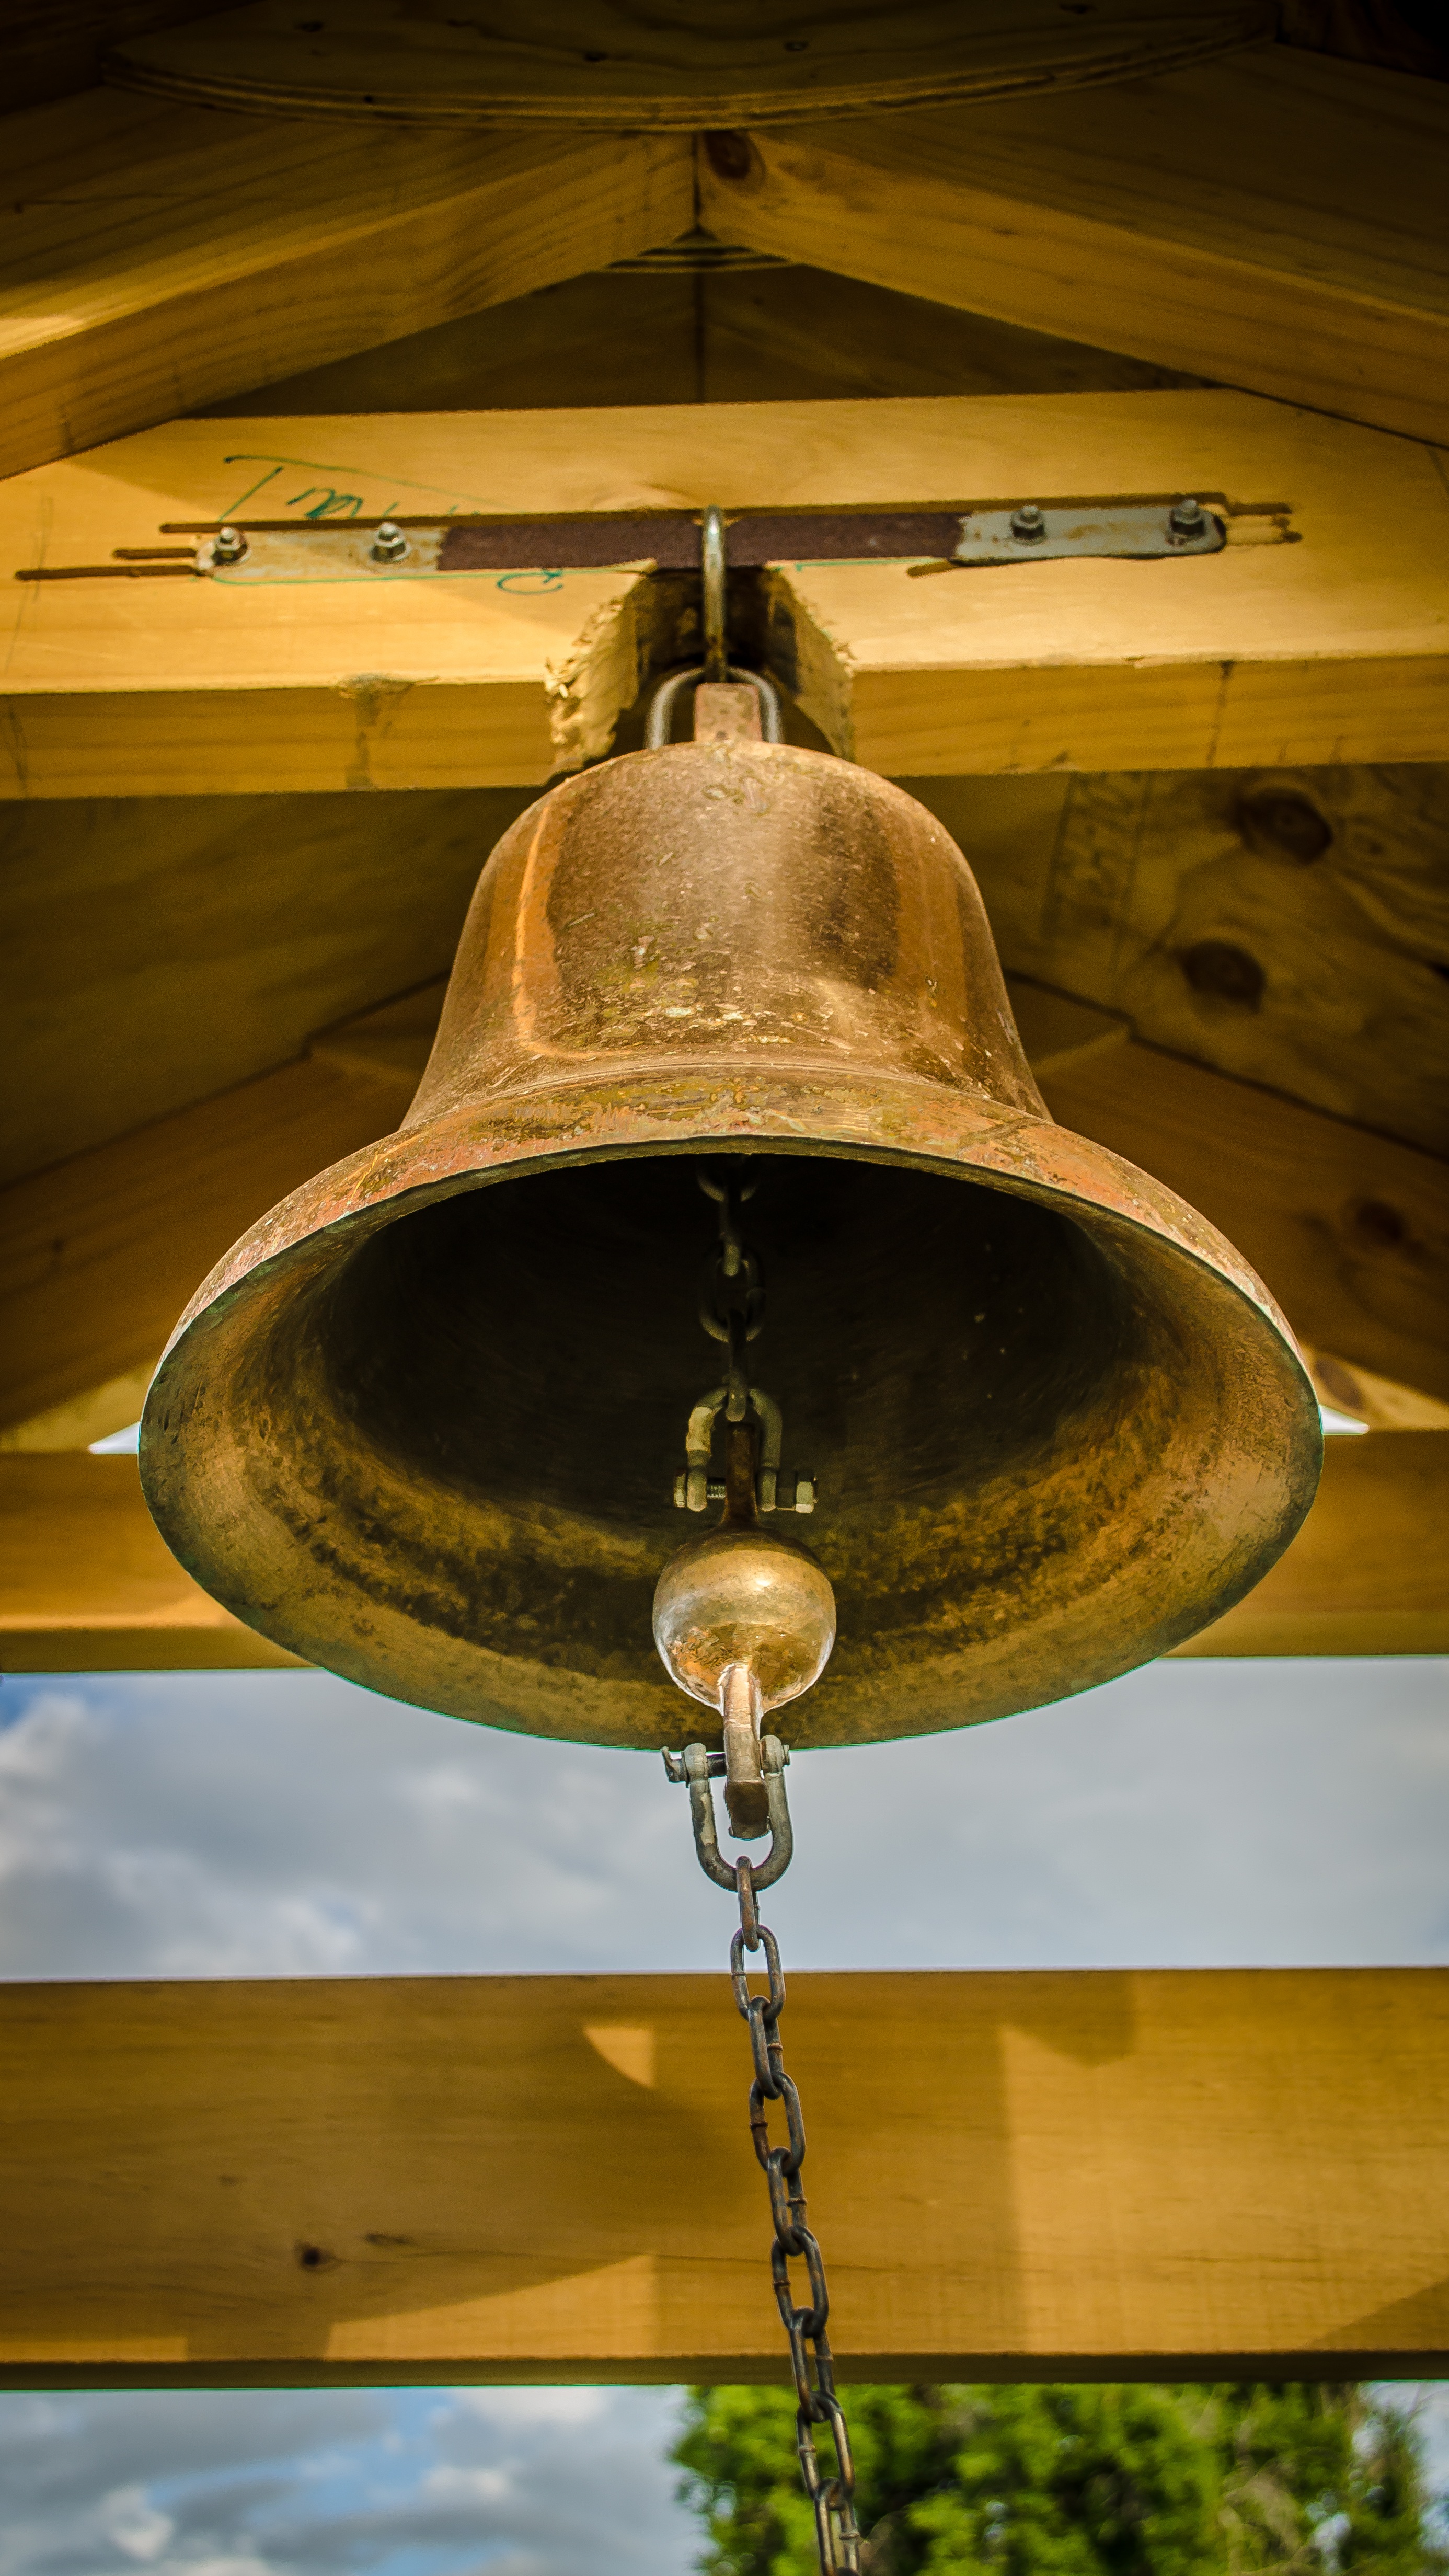
light, bell, ceiling, reflection, church, yellow, lighting, musical instrument, church bell, bell tower, light fixture, school, bronze, campaign